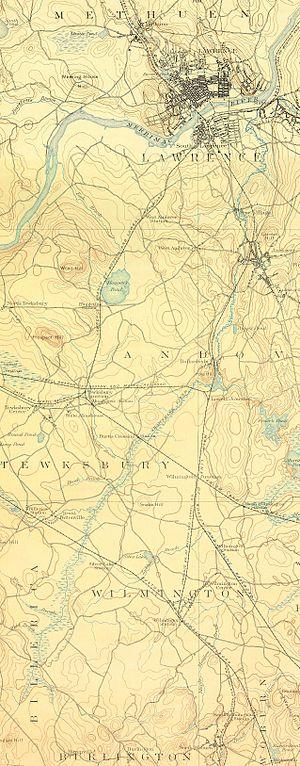
La Shawsheen est un affluent du Merrimack long de 43 km traversant le nord-est du Massachusetts. Son nom a été orthographié de bien des façons différentes : selon l'essai de Sarah Bailey, History of Andover, « Shawshin » est la graphie la plus courante dans les anciens documents, mais l'on trouve aussi Shawshine, Shashin, Shashine, Shashene, Shawshene et même, plus tard, Shawsheen. Ce mot, selon Bailey, signifie « Grande source. »